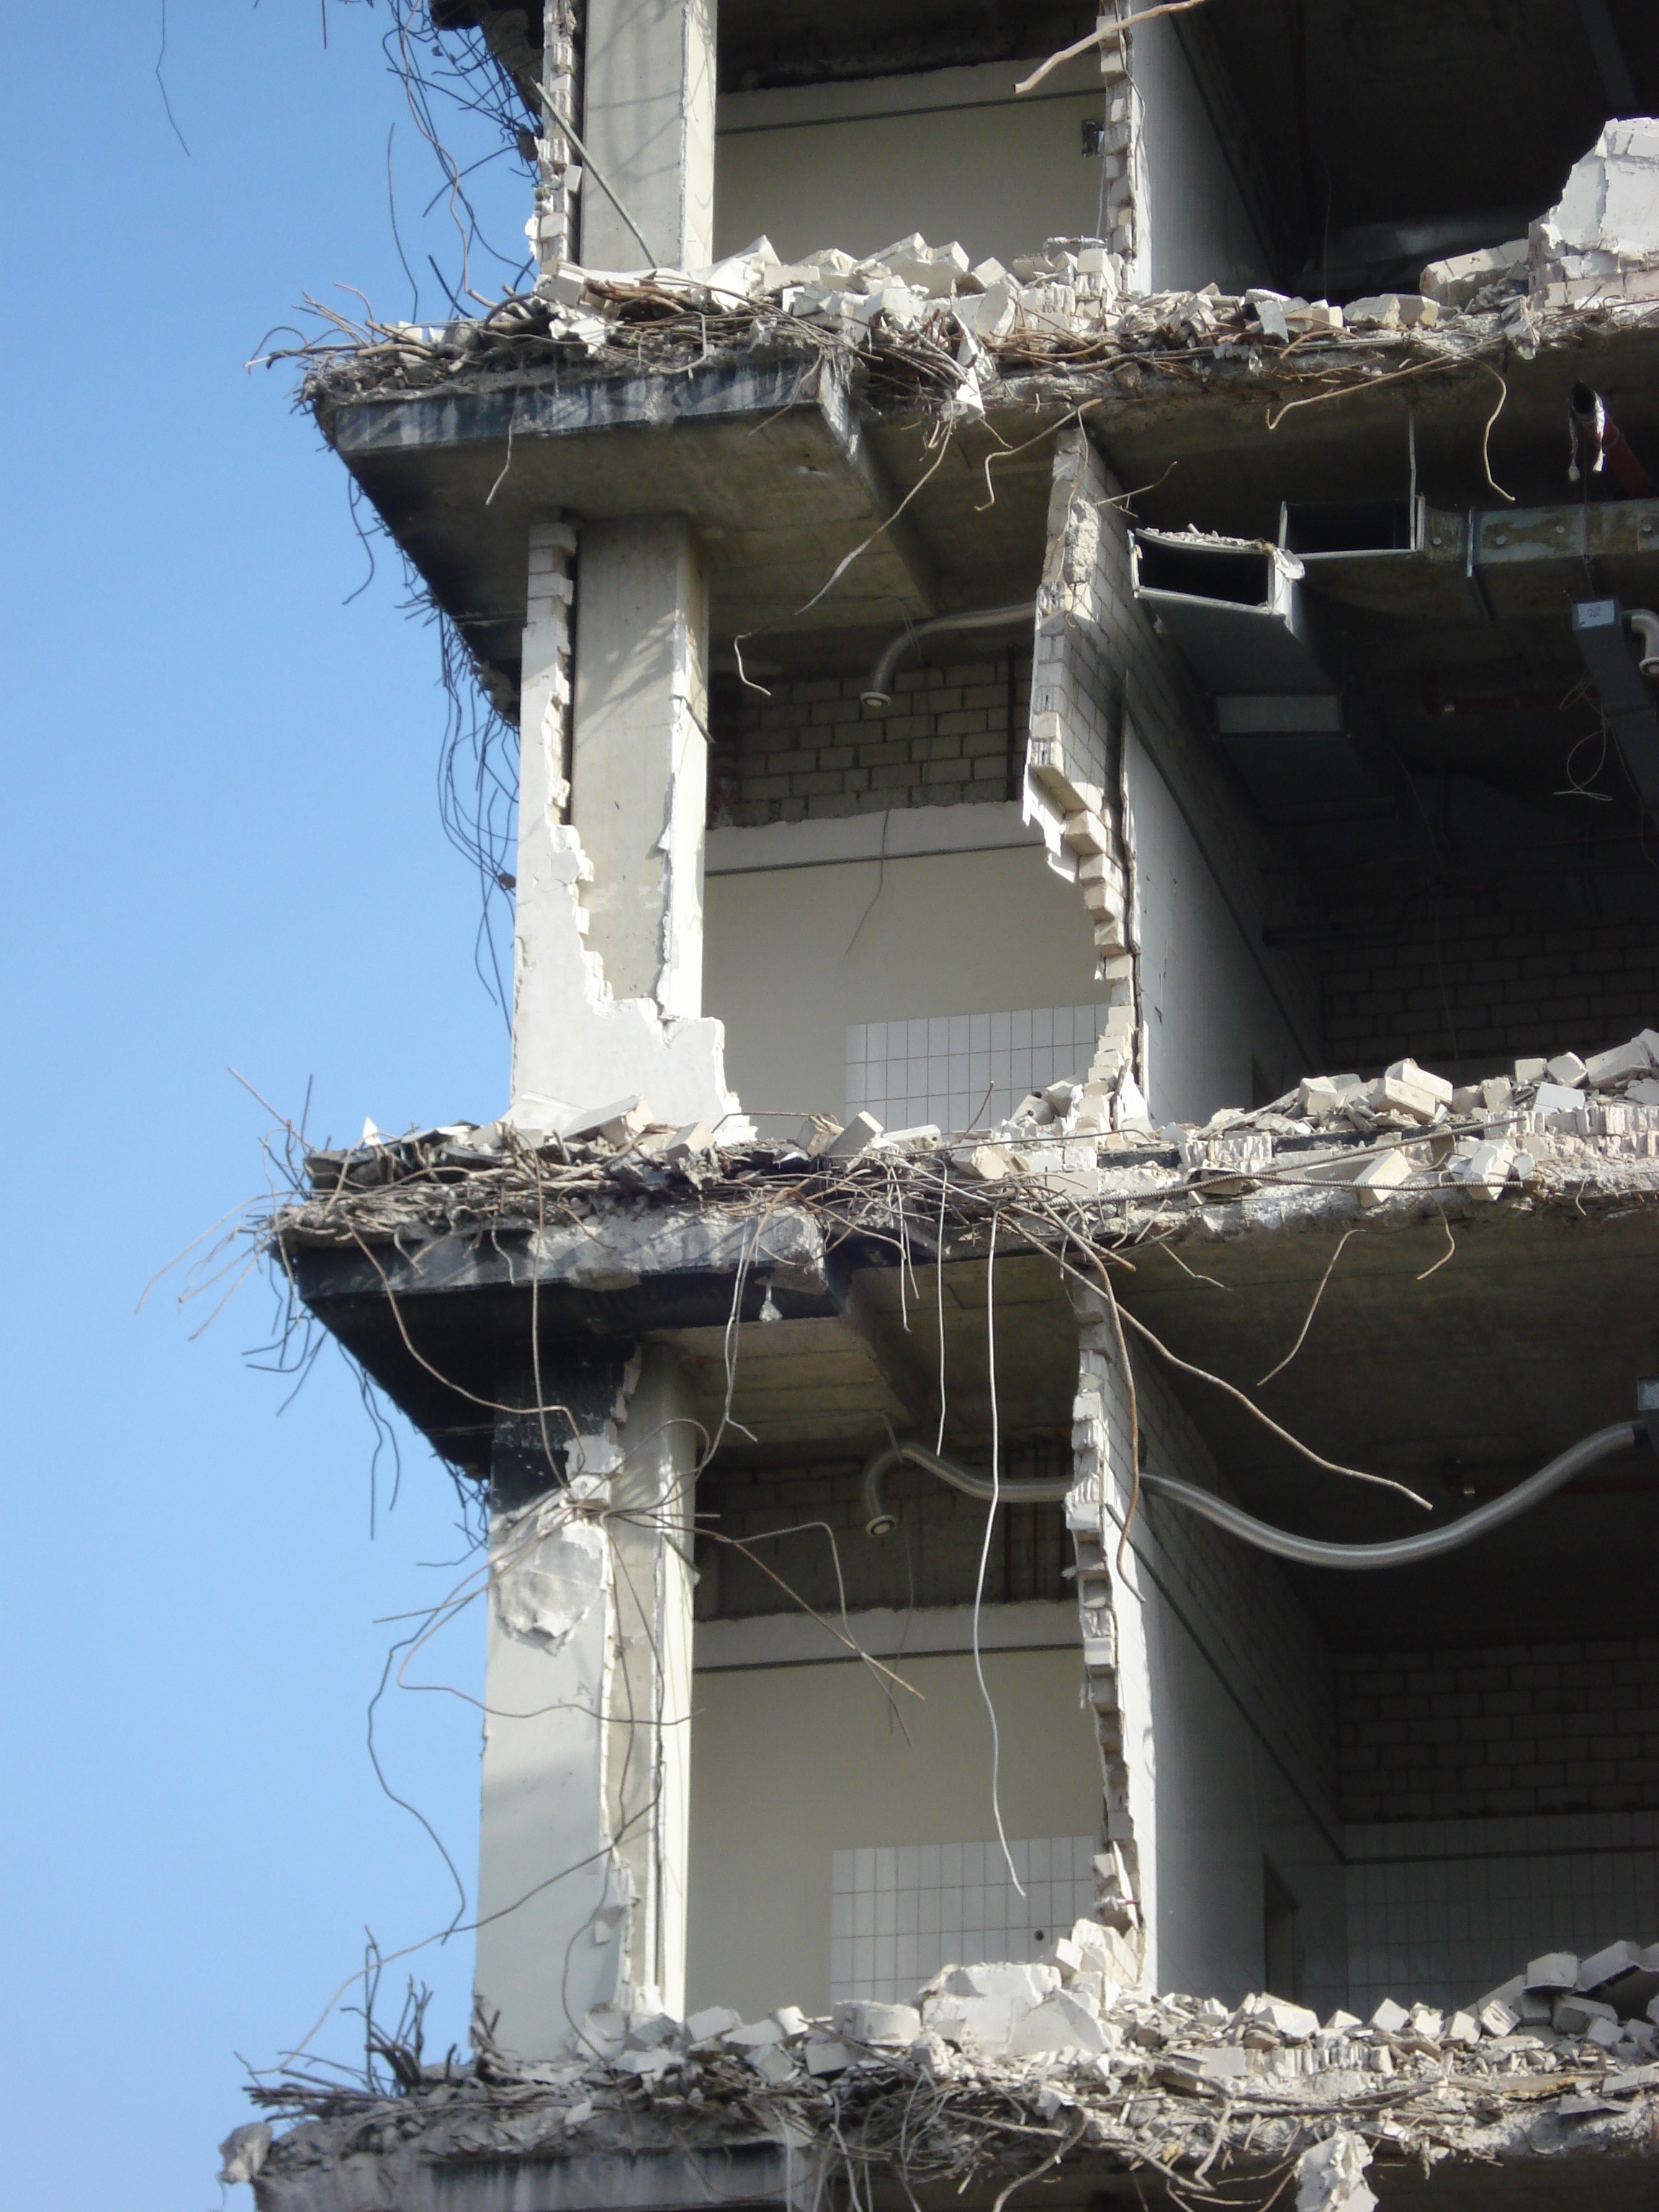
skyscraper, broken, ruin, destroyed, crash, site, demolition, debris, demolished, building rubble